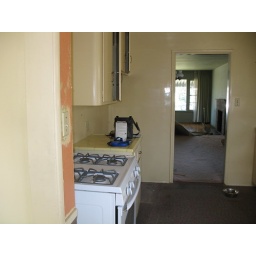
stove only clean thing in the house